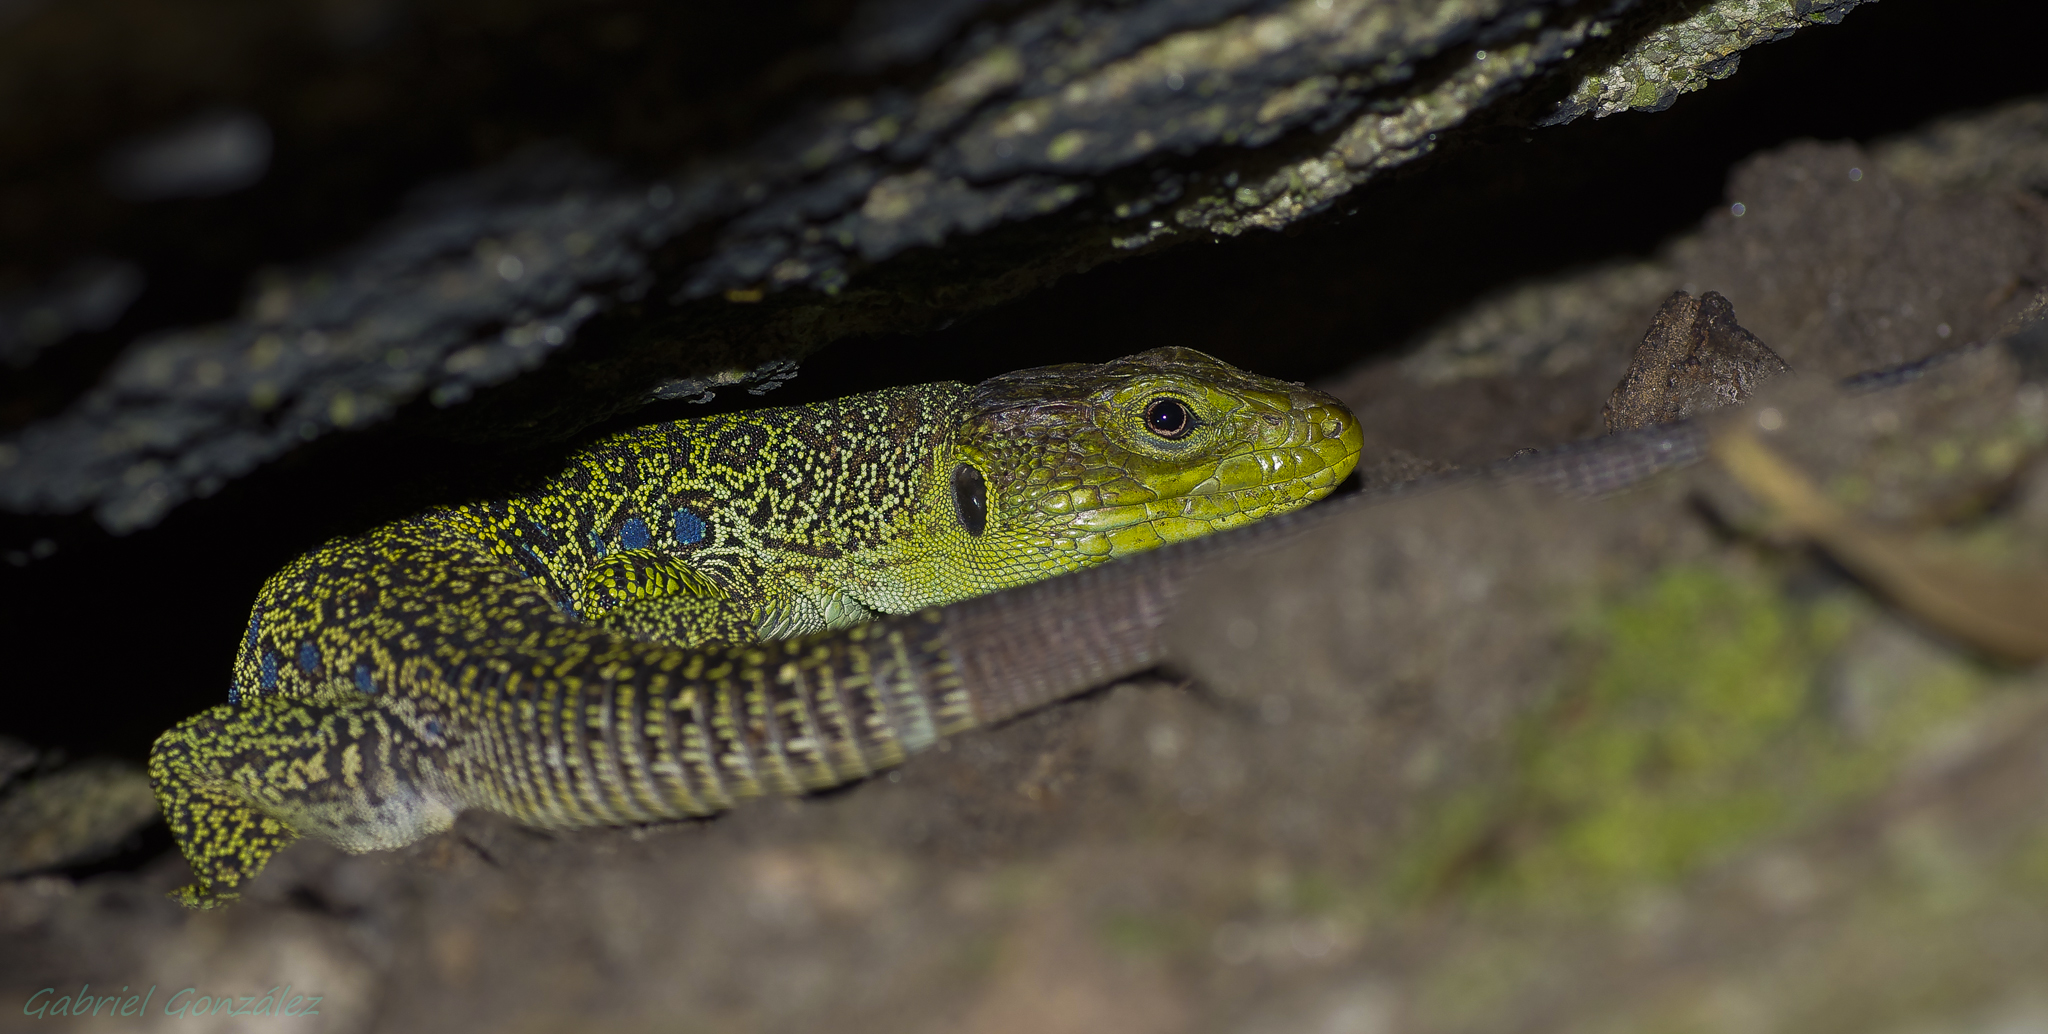
nature, wildlife, green, macro, reptile, fauna, lizard, green lizard, close up, animals, vertebrate, naturaleza, tamron90mm, ggl1, gaby1, xovesphoto, animales, pentaxk5, lagarto, gphoto, macro photography, lacerta, dactyloidae, scaled reptile, lacertidae